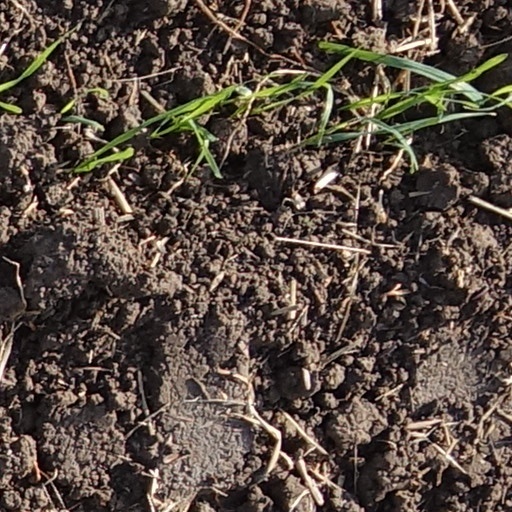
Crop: wheat